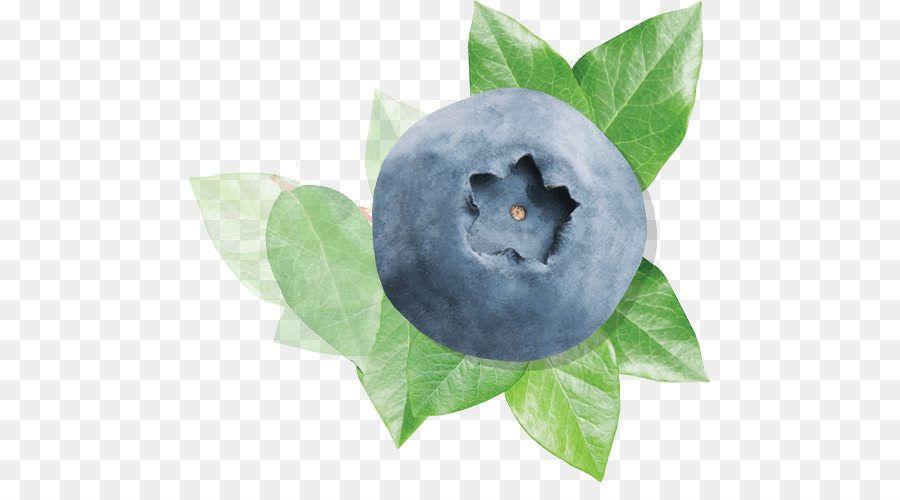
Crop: blueberry
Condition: healthy